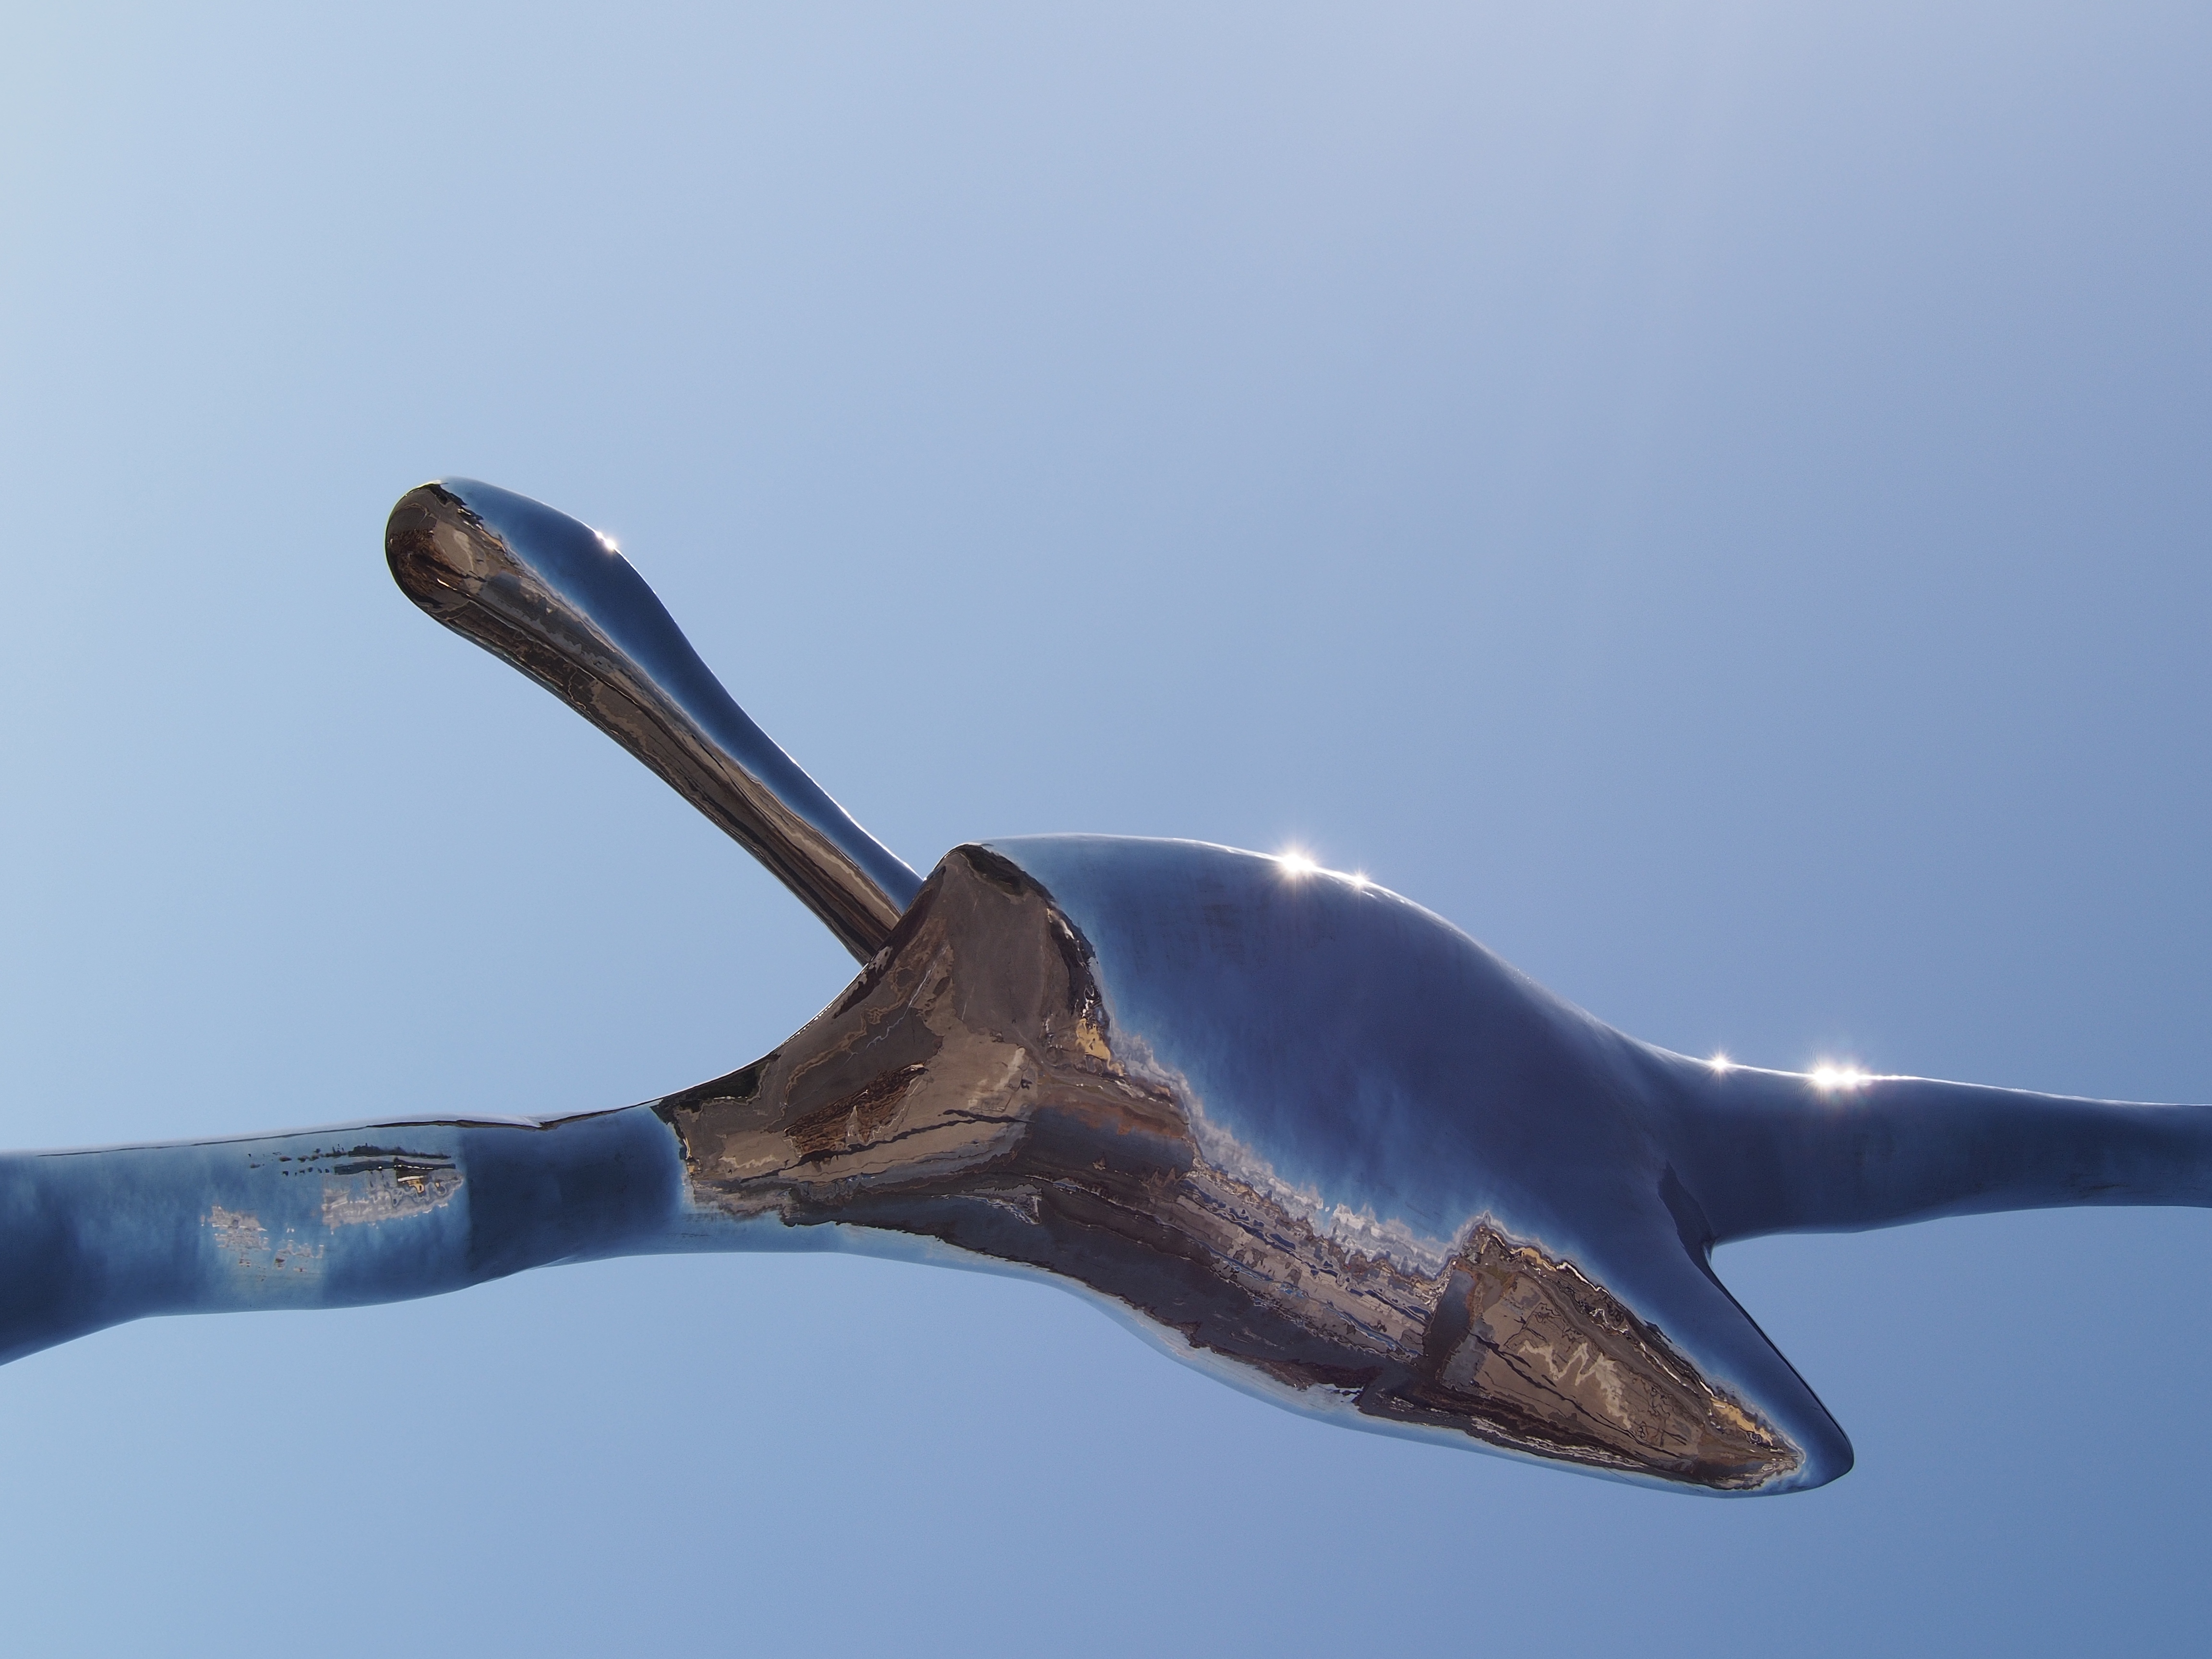
pen, seabird, blue, sculpture, art, m, olympus, epl5, 40150mm, f4056r, marine mammal